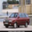
Label: automobile